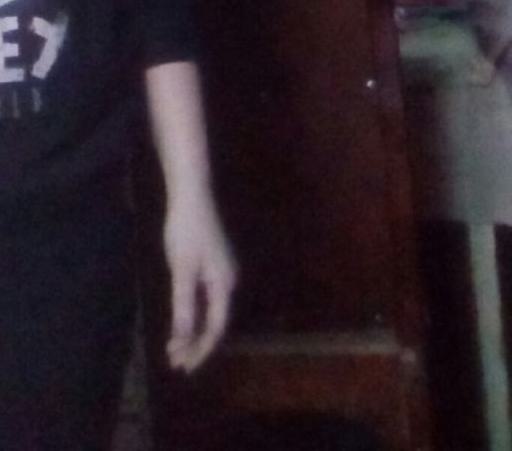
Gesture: no_gesture